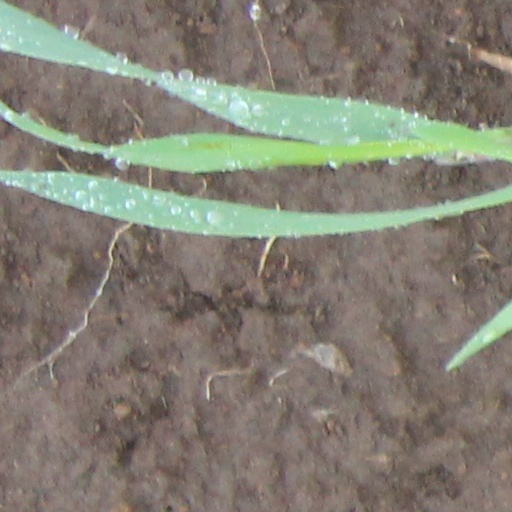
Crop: wheat